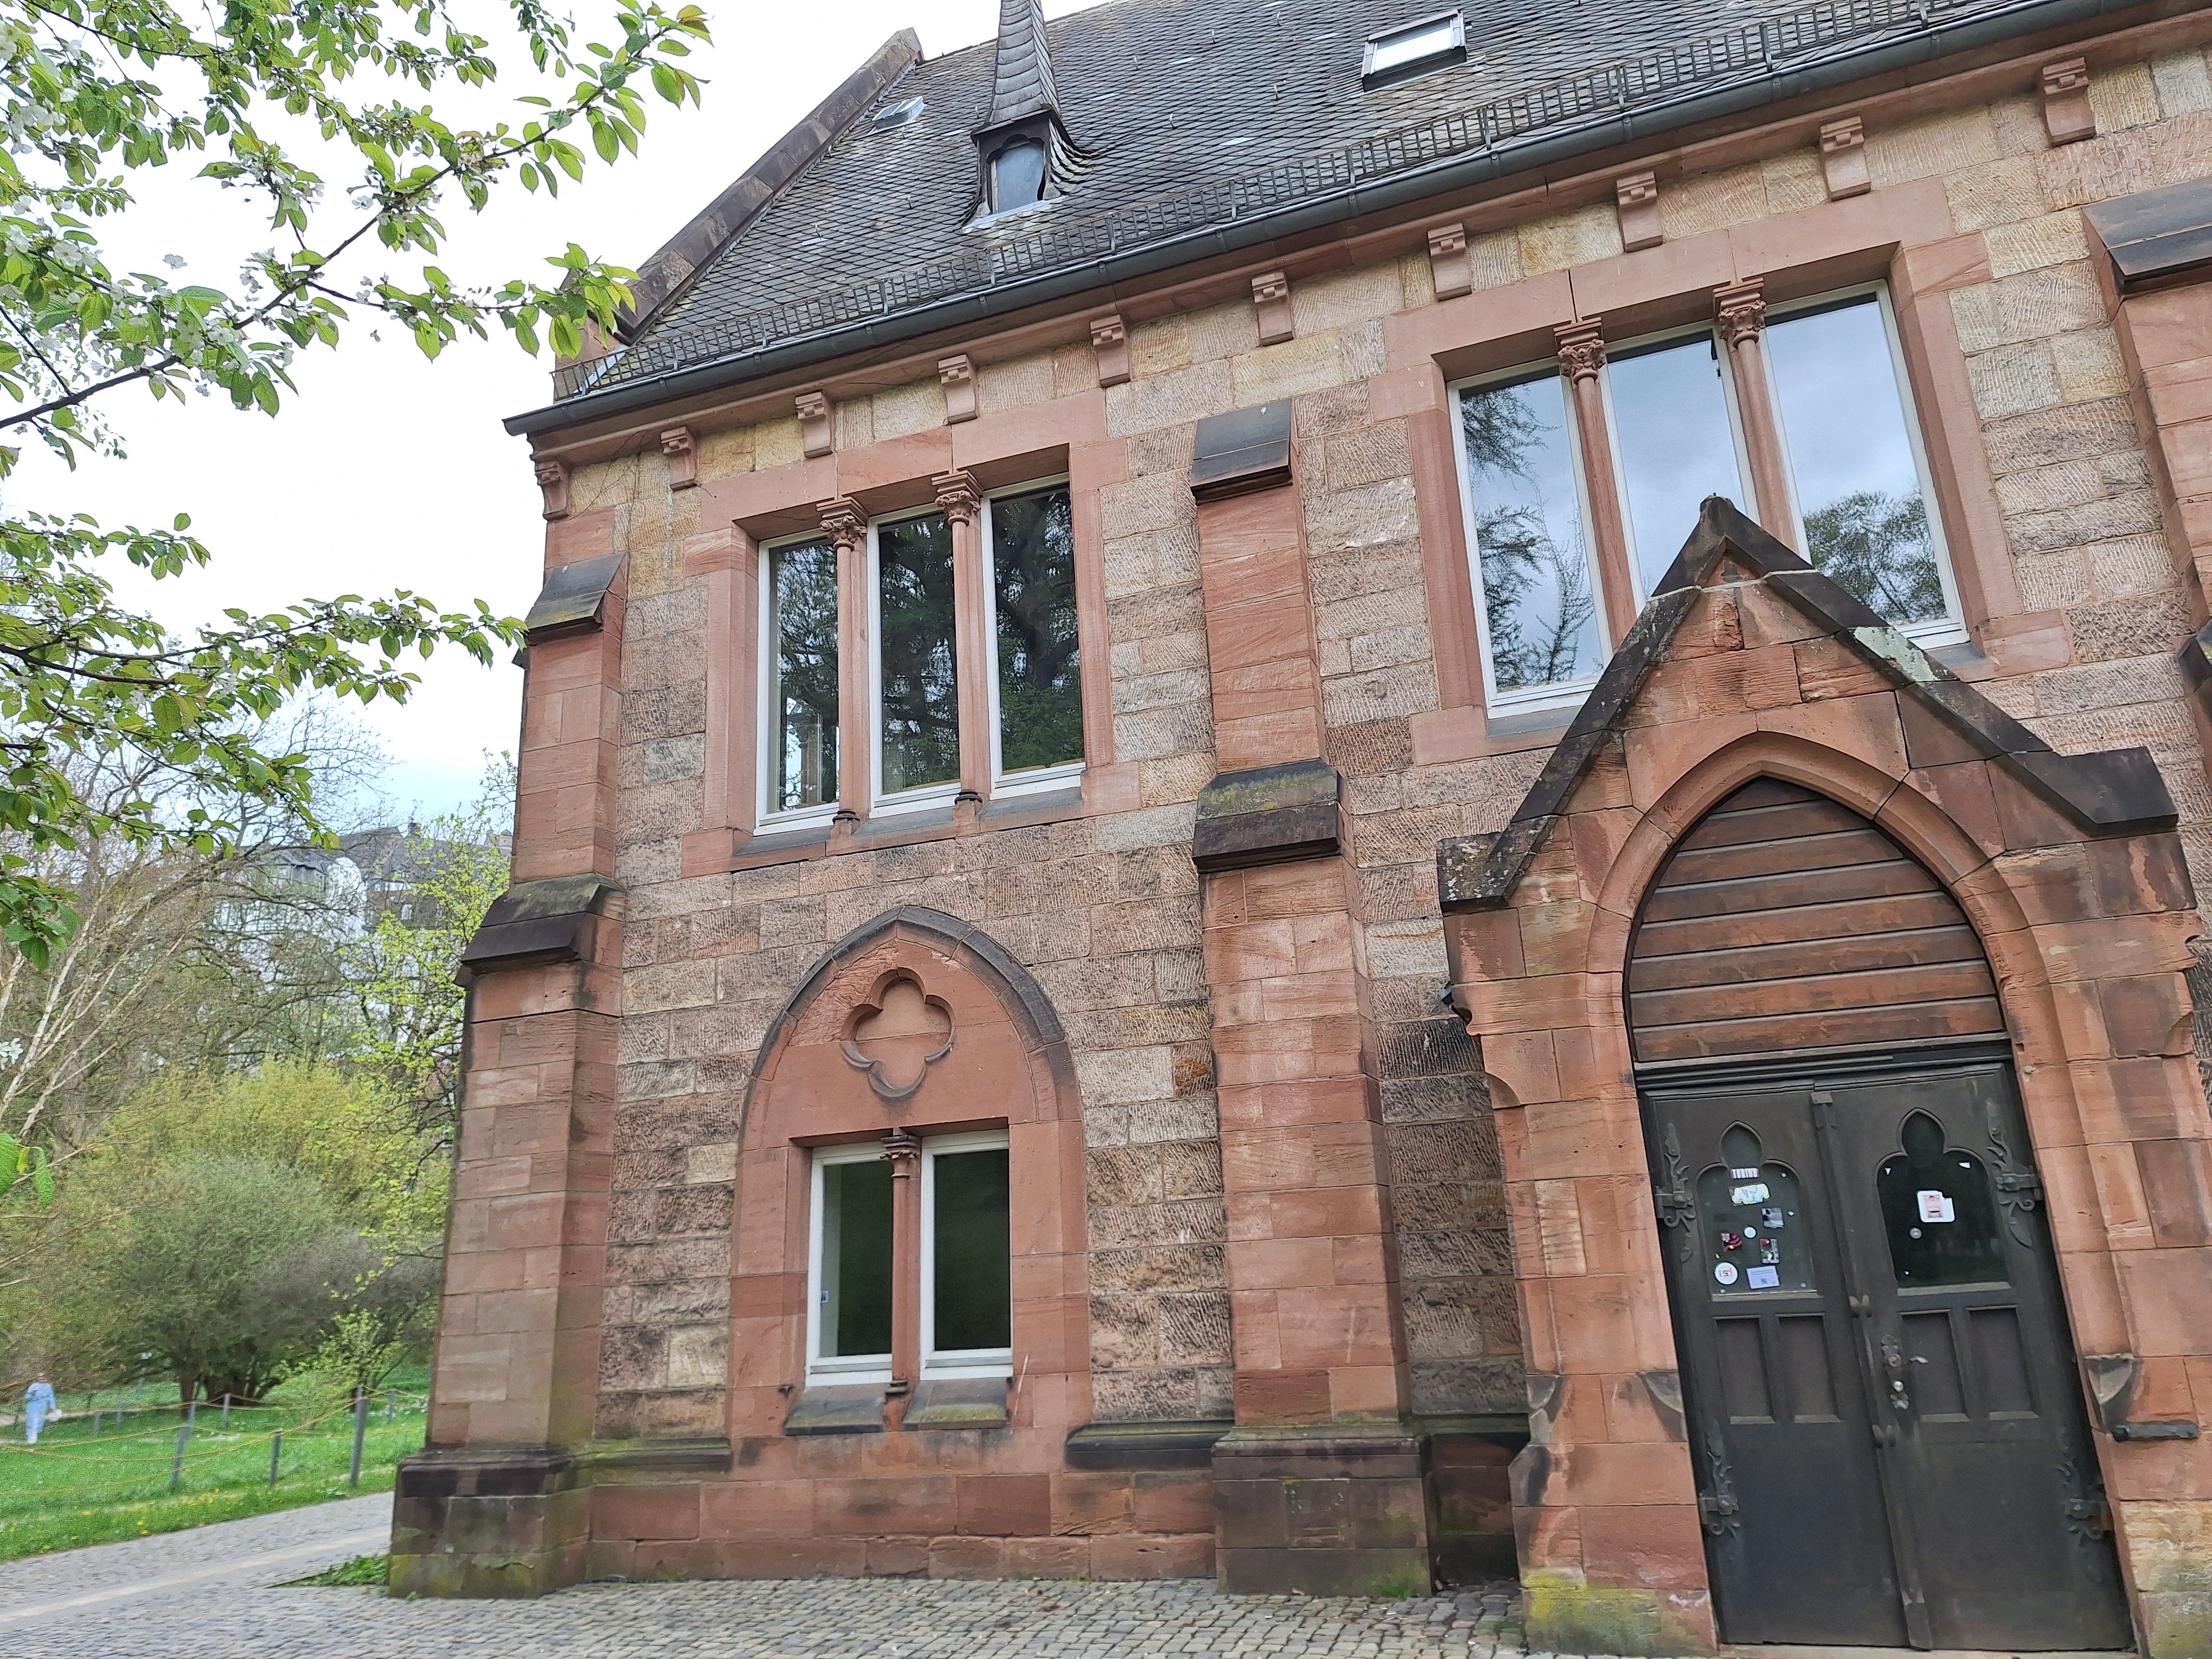
Building: Deutschhausstraße 17